UCL Medical School

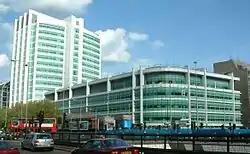
The current main building of University College Hospital on Euston Road, which opened in 2005

The medical school is one of the largest in the UK by student size, with a yearly intake of 334 students . Undergraduate teaching is spread across three campuses based in Bloomsbury (University College Hospital), Archway (Whittington Hospital), and Hampstead (Royal Free Hospital).